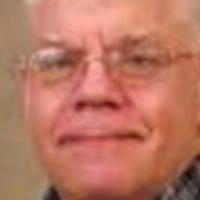
Age group: age 56-65